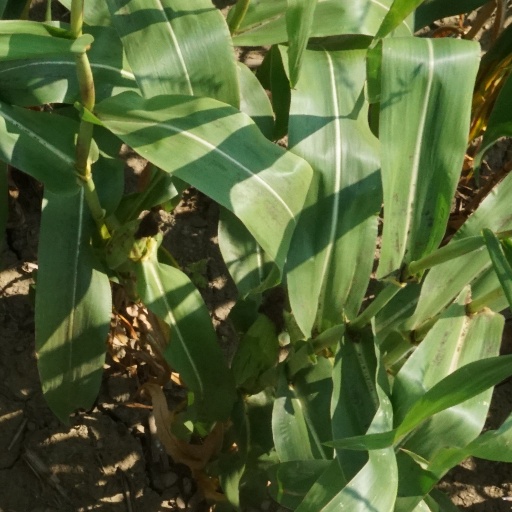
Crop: maize; corn